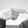
ASL letter: H